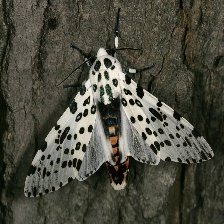
Species: GIANT LEOPARD MOTH